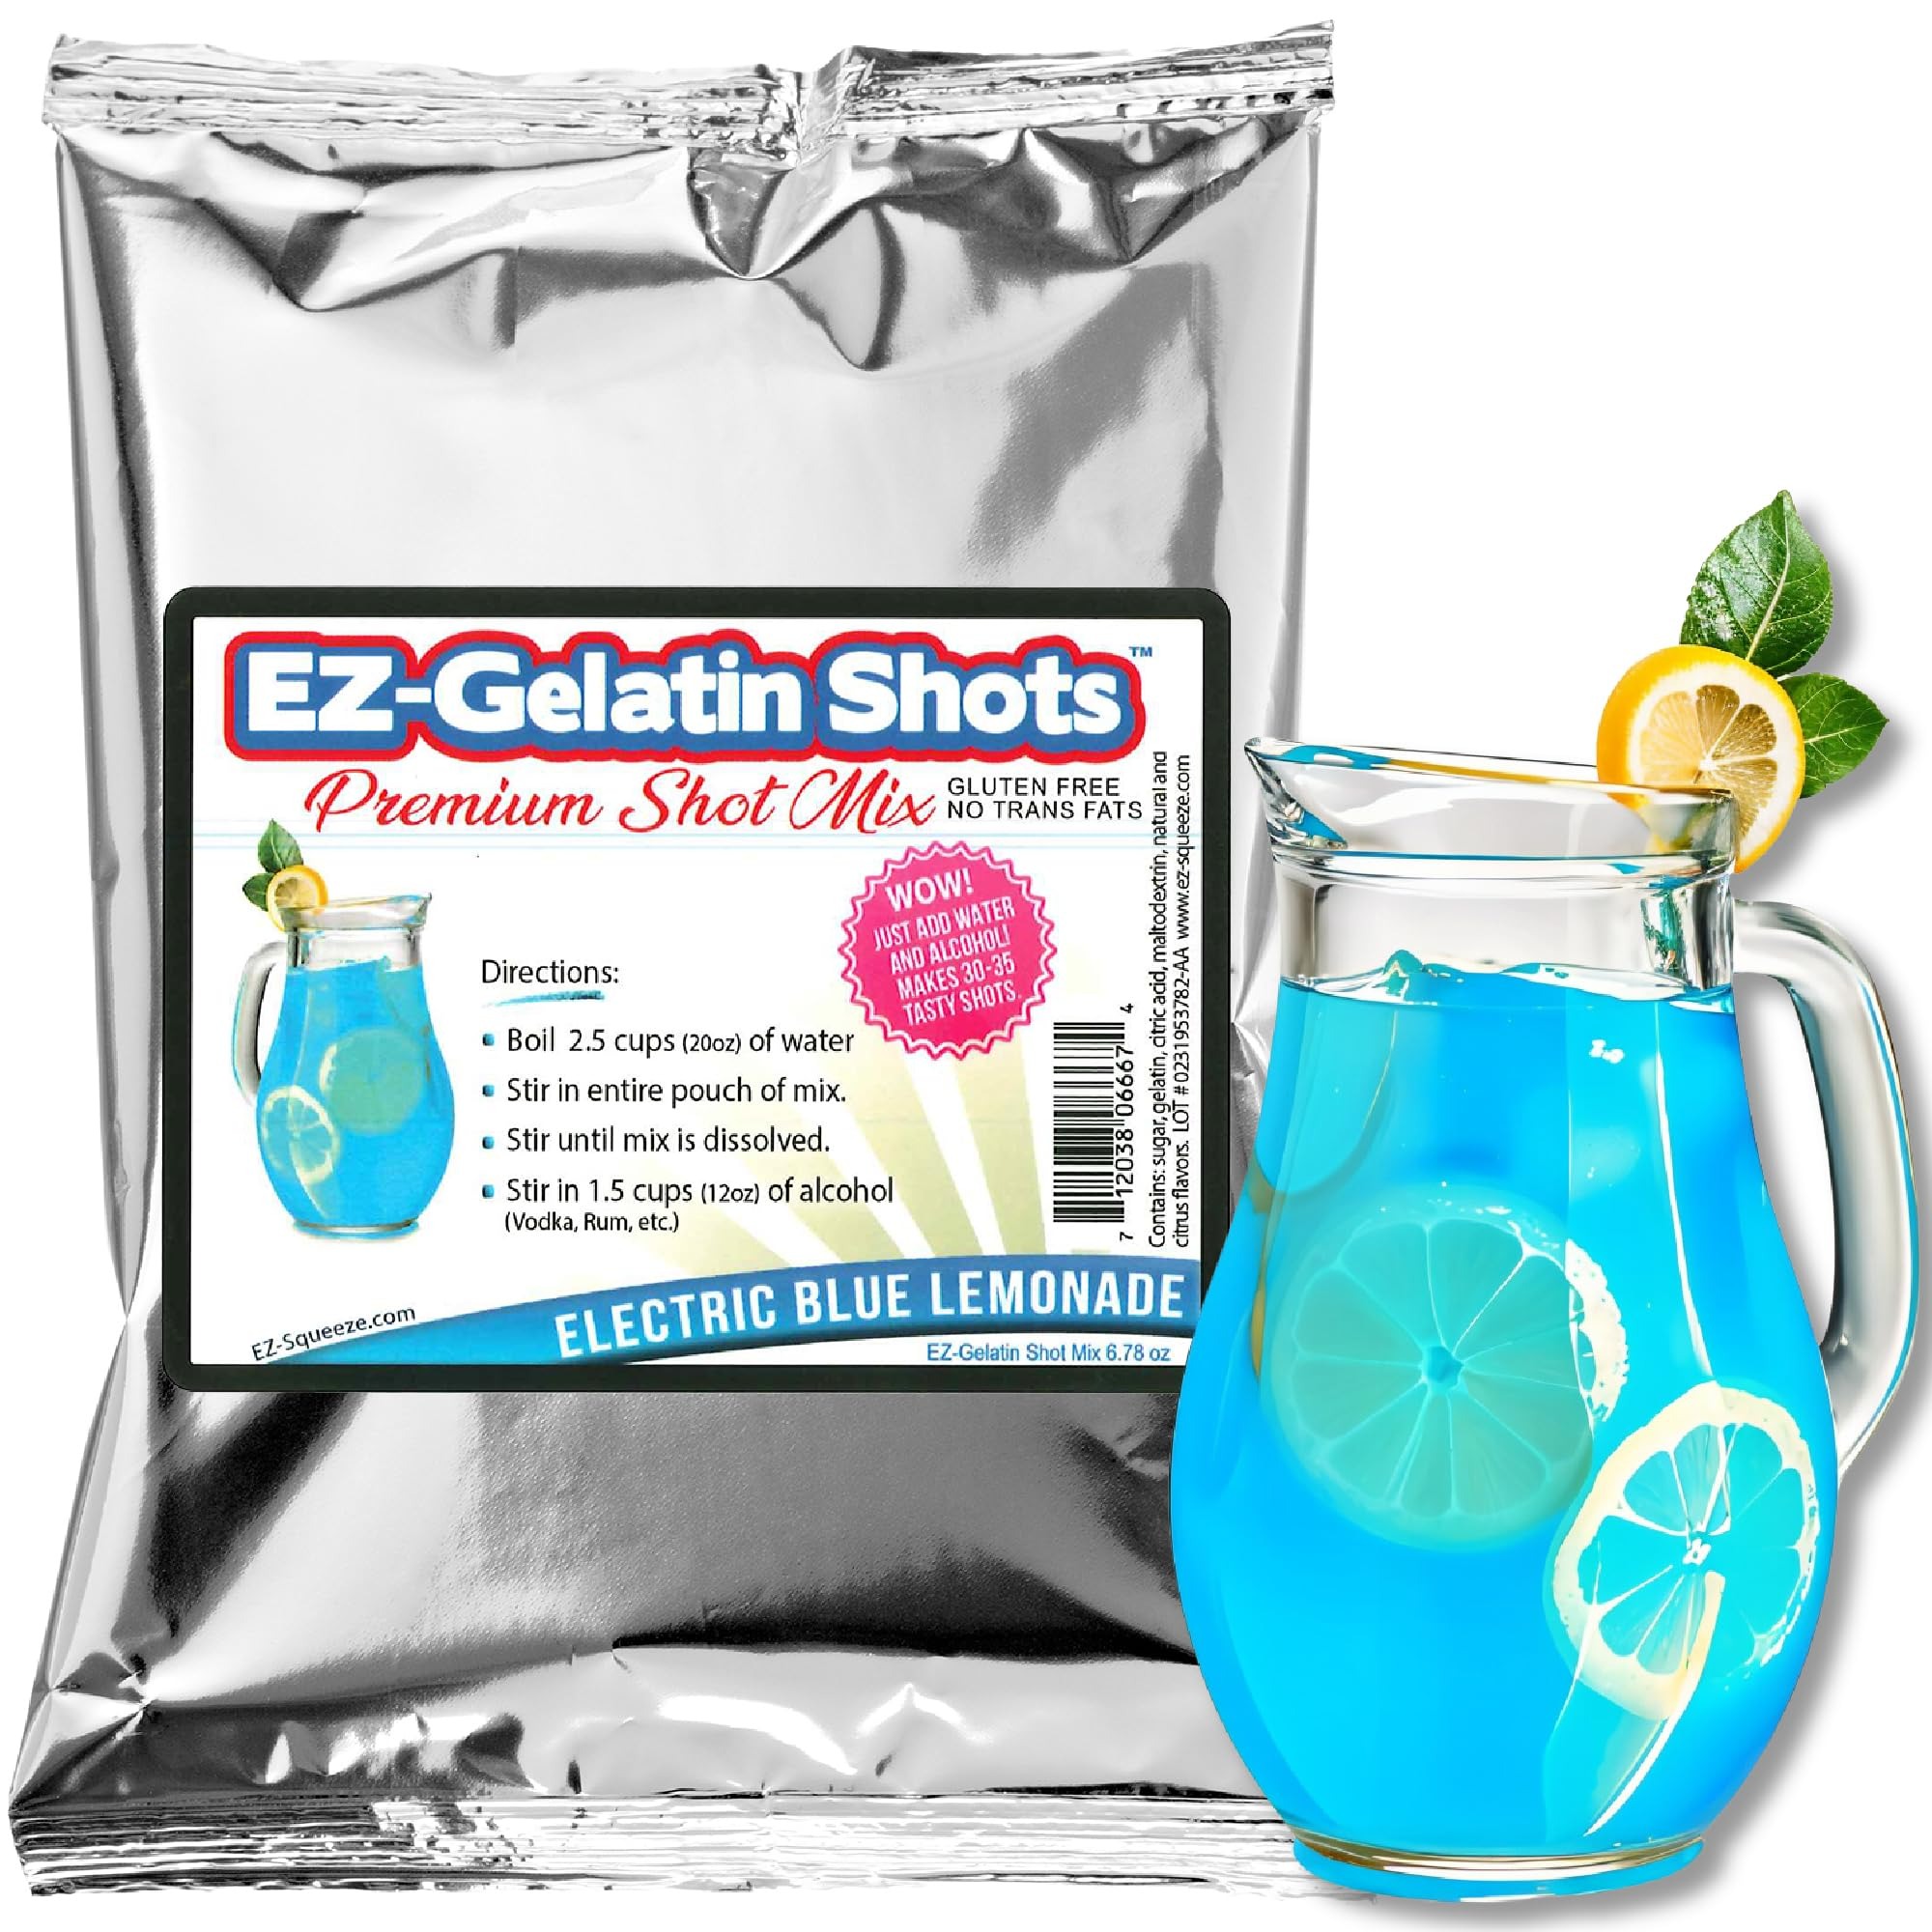
Item Name: Electric Blue Lemonade Jello Shot Mix 6.78 oz - Premium Gluten-Free Jello Mix for Tasty Jello Shots - Easy to Make EZ Gelatin Powder Mix for Jello Shots - Adult New Year and Holiday Party Supplies
Bullet Point 1: ELECTRIC BLUE LEMONADE GELATIN MIX FOR JELLO SHOTS – EZ-Jello shot mix is a must-have to enjoy jello shots with your friends and family at wedding, bachelorette party, cocktail party, birthday party, new year or any other festival or celebration.
Bullet Point 2: DELICIOUS & REFRESHING FLAVORS – The wonderfully flavored Electric Blue Lemonade mix is gluten-free and doesn't contain any trans fats making it safe for you. It's delicious, real, and refreshing taste will have your guests wanting for more.
Bullet Point 3: AVAILABLE IN YOUR FAVORITE FLAVORS – EZ-Gelatin mix is available in over 30 tasty flavors including Pina Colada, Purple Hooter, Appletini, Blue Mai Tai, Cherry Bombed, Orange Crushed, Pink Lady, Pumpkin Spice, Cotton Candy, and more.
Bullet Point 4: ‘EZ-Gelatin Shots’ is a globally recognized brand, with a fast-growing demand. Since 2006, over 50+ Million EZ-Jello Shot Products have been enjoyed around the world. We have transformed the way people enjoy jello shots.
Bullet Point 5: 6.78 OZ GELATIN MIX POWDER is enough to make:
Bullet Point 6: ◉ Approx. 30 shots if using the 2.5oz EZ-Inject Jello Shot Syringes
Bullet Point 7: ◉ Approx. 35 shots if using the 2oz EZ-Squeeze Jello Shot Cups
Bullet Point 8: ◉ Approx. 40 shots if using the 1.5oz EZ-Inject Jello Shot Syringes
Product Description: Our 6.78oz Electric Blue Lemonade jello mix powder is great to make shots for family get-togethers, college parties, or seasonal parties. You can buy in bulk for large gatherings. This pack is enough to make:<br><br> - Approx 30 shots if using the 2.5oz EZ-Inject Jello Shot Syringes<br> - Approx 35 shots if using the 2oz EZ-Squeeze Jello Shot Cups<br> - Approx 40 shots if using the 1.5oz EZ-Inject Jello Shot Syringes<br><br> <b>Directions to Prepare Jello shots</b><br> 1. Add jello mix to boiling water. Stir well and leave to cool. <br> 2. Once the jello has cooled, add your favorite alcoholic drink and stir well. <br> 3. Pour into jello shot glass and place in refrigerator to harden. <br> 3. Arrange on a platter and let your friends enjoy. <br><br> <b>Note:</b> Plan ahead and make these in advance so that you can take care of the rest of your party needs while they are finishing up in the fridge. <br><br> <b>Get the party going with our classy and tasty Electric Blue Lemonade EZ-Jello shot mix!</b>
Value: 6.78
Unit: Ounce

Price: 7.95